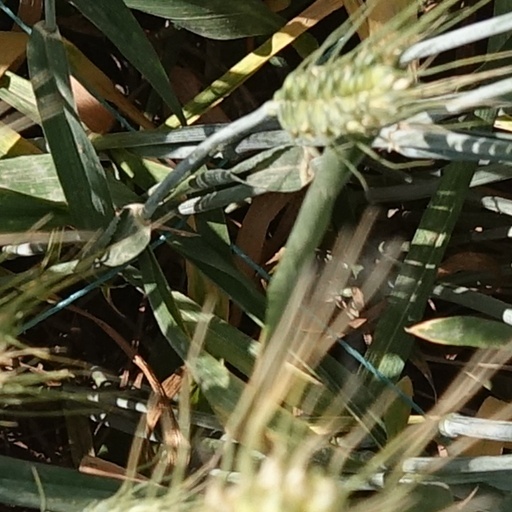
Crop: wheat